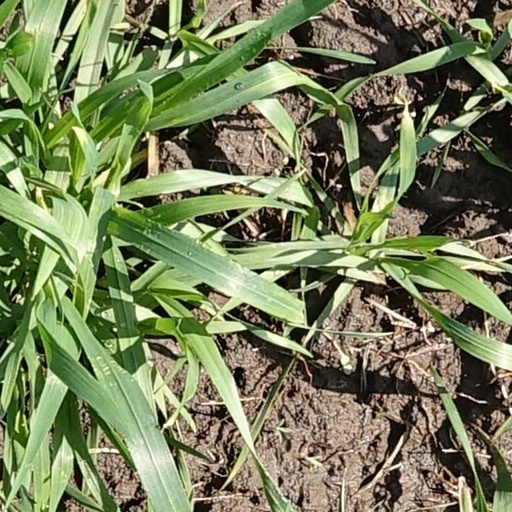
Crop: wheat